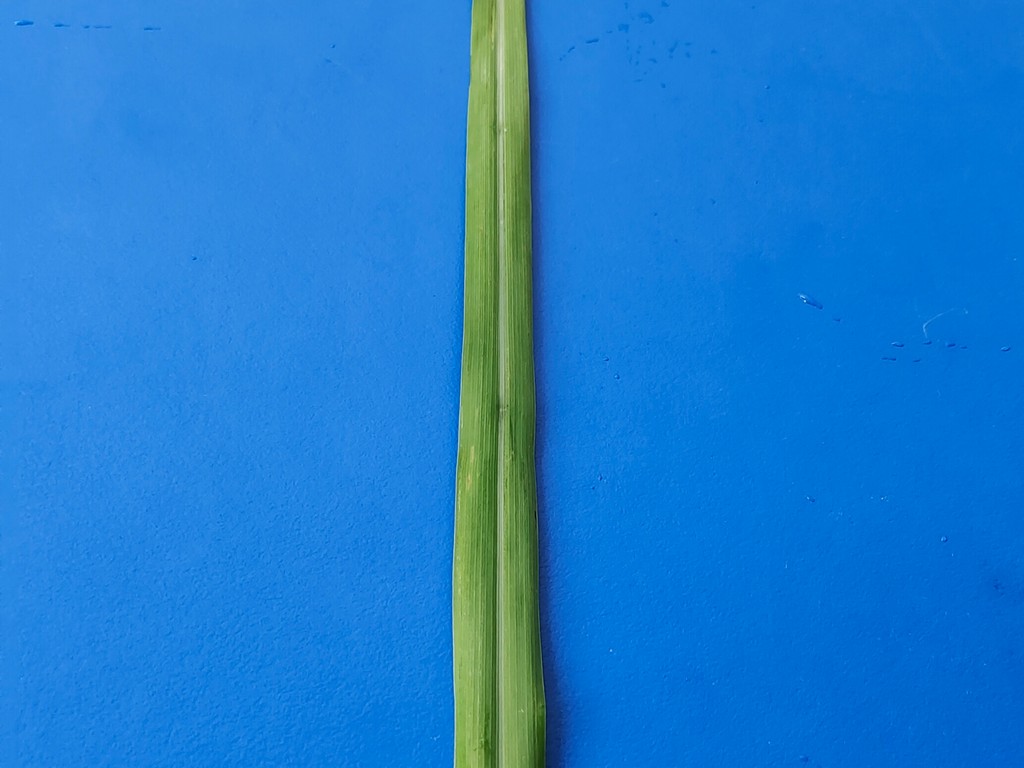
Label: Healthy